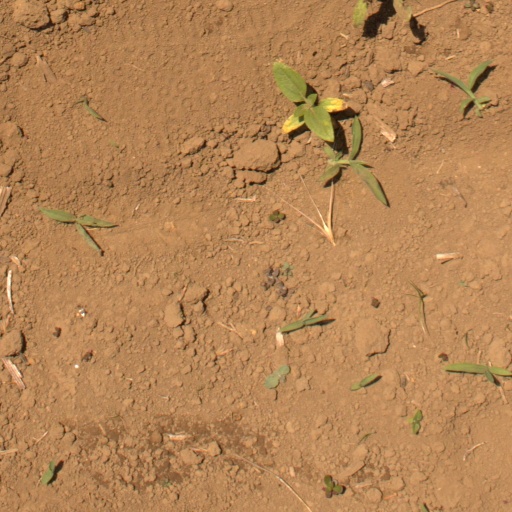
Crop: Jerusalem artichoke